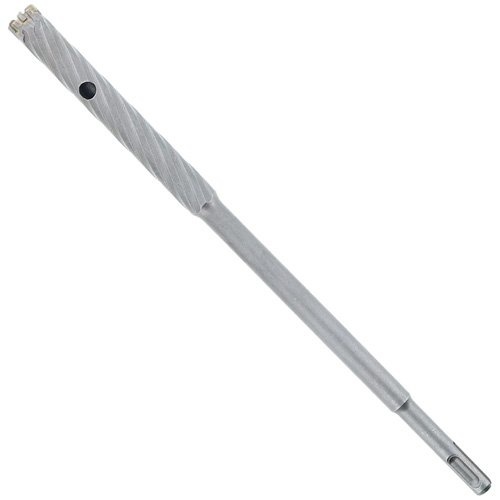
TCU343-Rebar Cutter
Brand: Diablo
Cuts embedded rebar up to 1-1/2” Rebar cutters are not for enlarging holes The size of the rebar cutter must match the size of the drill bit used to drill the hole Carbide tips withstands impact and high heat applications, dramatically extending life versus standard rebar cutters Unique brazing and hardening process extends life of carbide tips and increases productivity Optimized flute design removes dust faster, keeping the carbide tips cooler for ultimate strength and durability Maximum performance in corded and cordless SDS-Plus rotary hammers (rotary mode only) Specifications Material: Carbide Drill Size: 3/4" Flute Length: 5" Overall Length: 12" Shank Type: SDS-Plus
Category: Hardware > Tools > Cutters > Rebar Cutters > Power Rebar Cutters